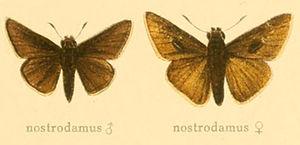
L’Hespérie du riz est une espèce de lépidoptères de la famille des Hesperiidae, de la sous-famille des Hesperiinae et du genre Gegenes.